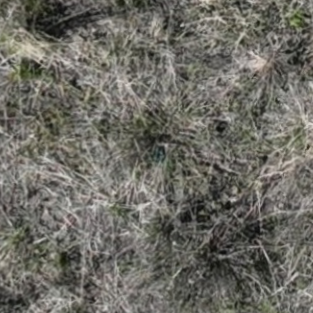
Month: may
Dye color: blue
Dye concentration: high